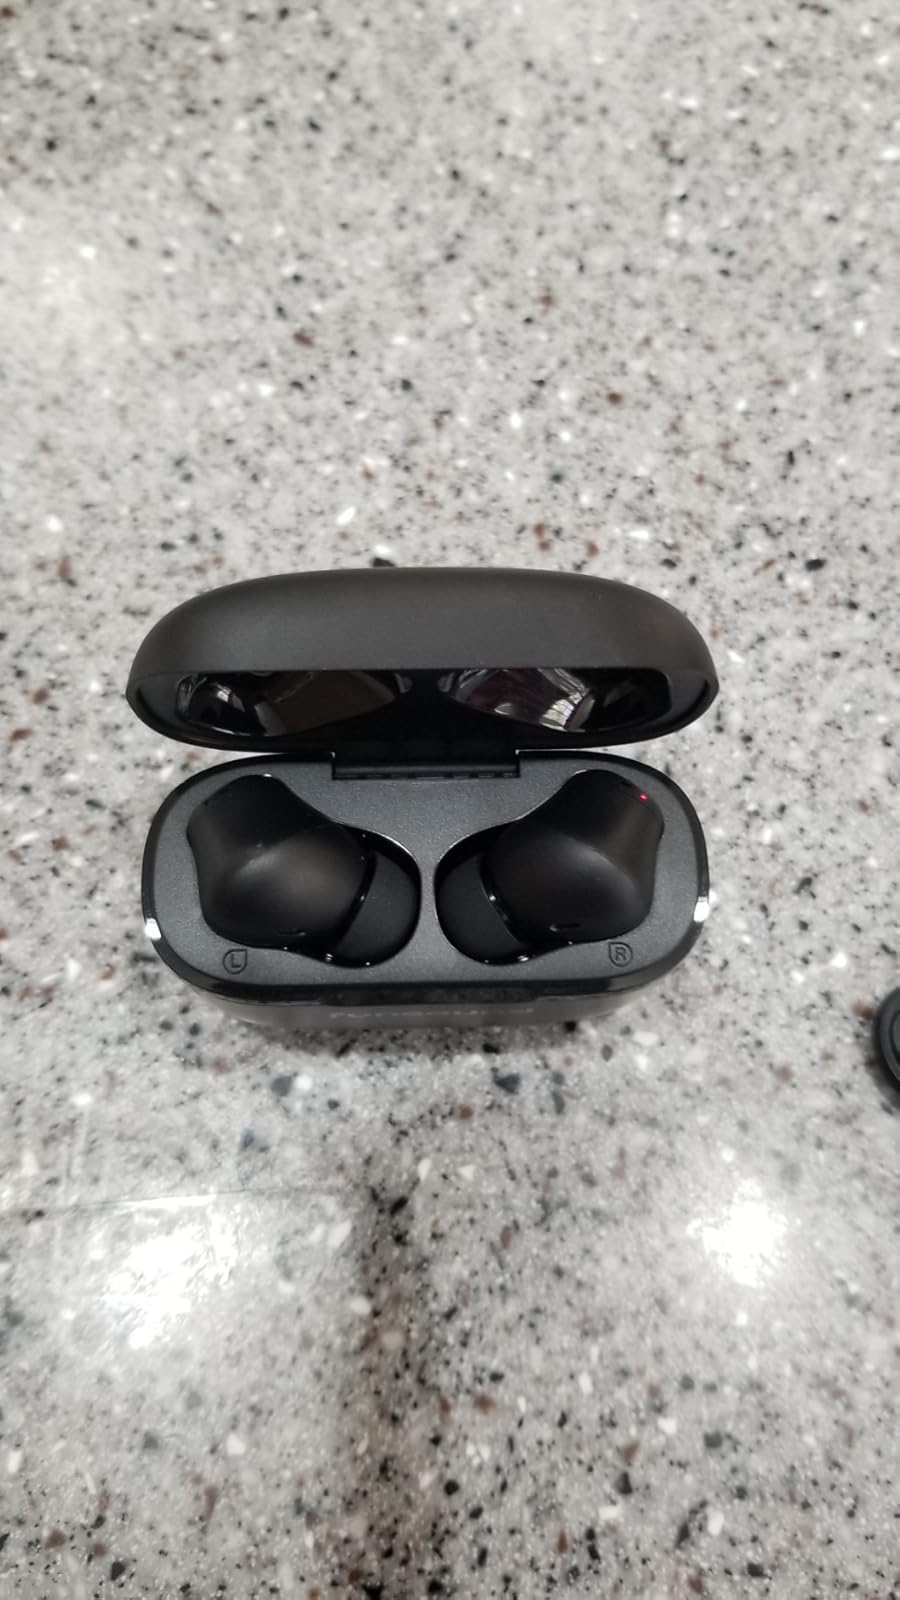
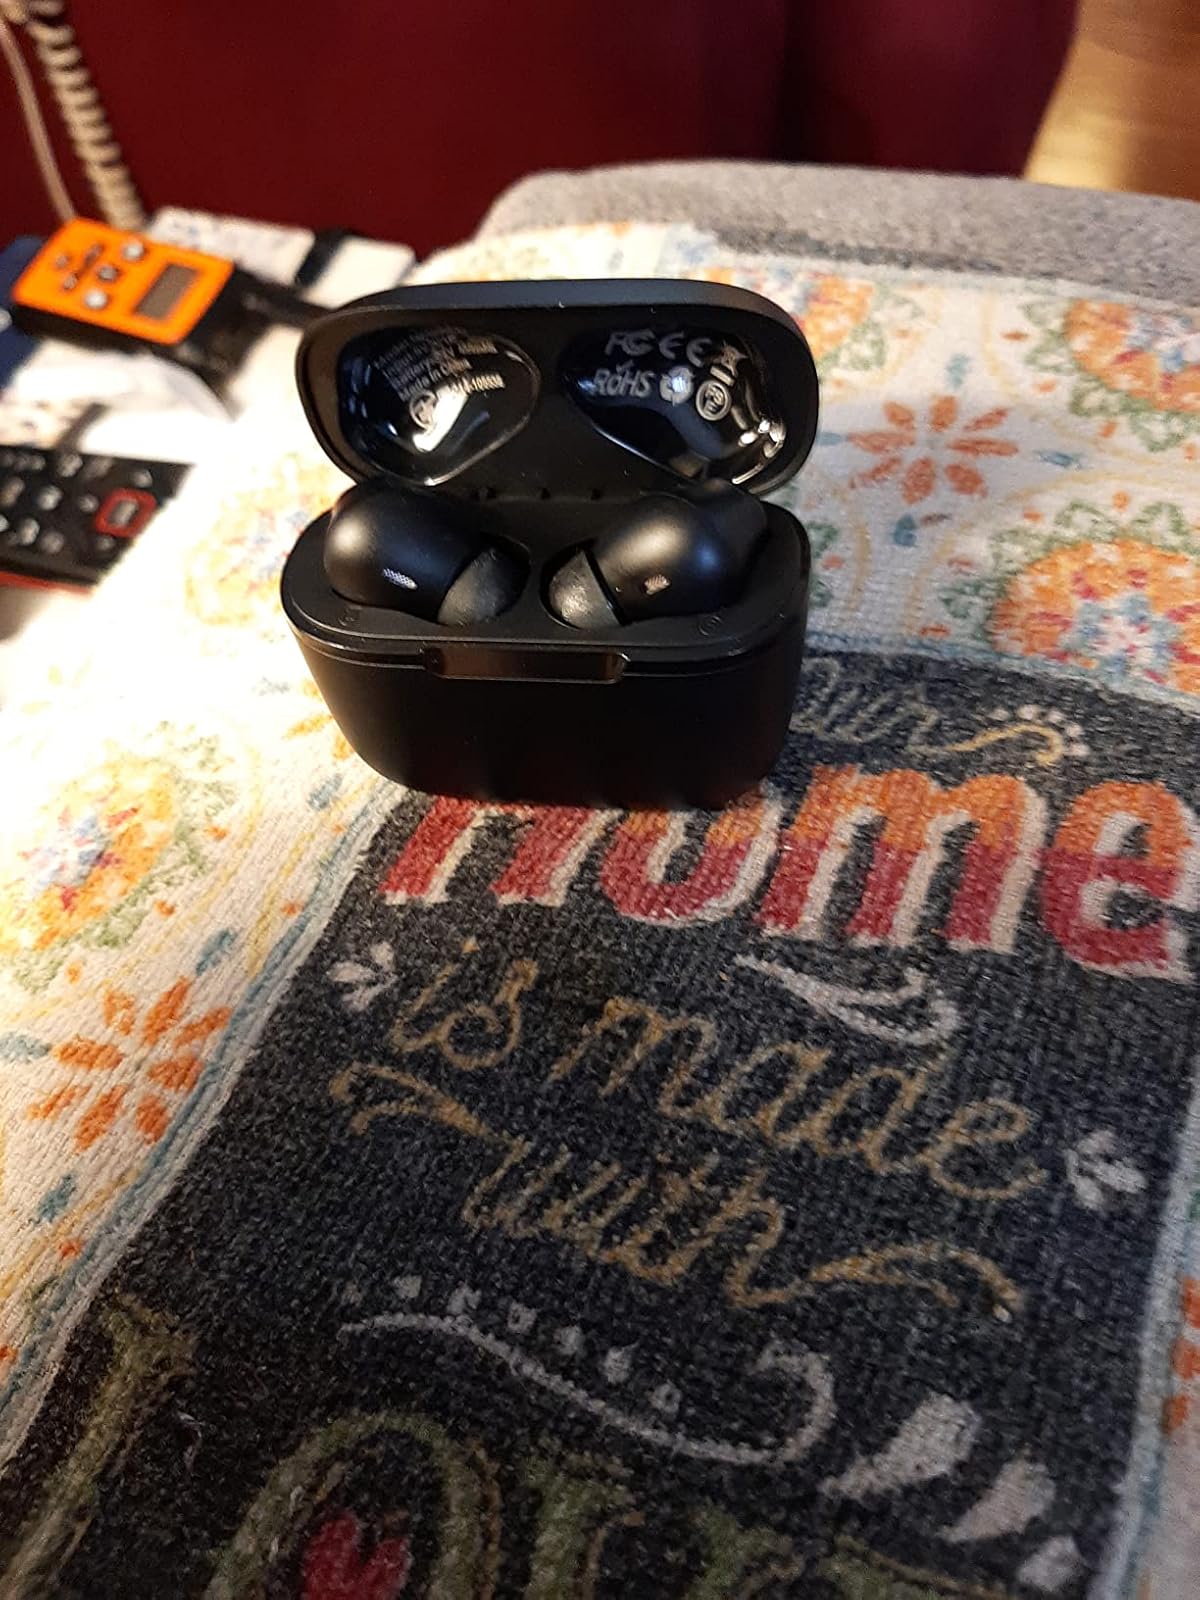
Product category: earbuds
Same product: yes